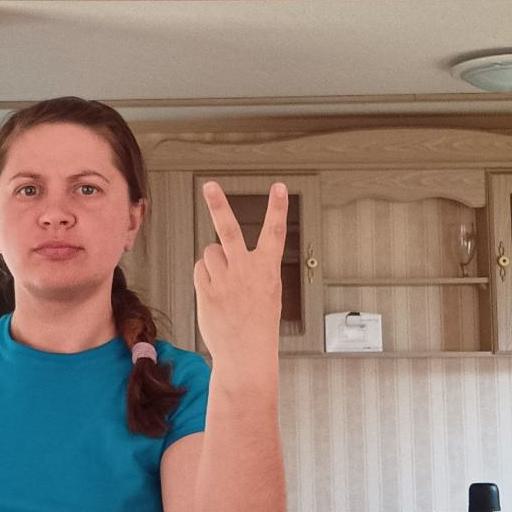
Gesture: peace_inverted